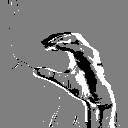
ASL letter: c